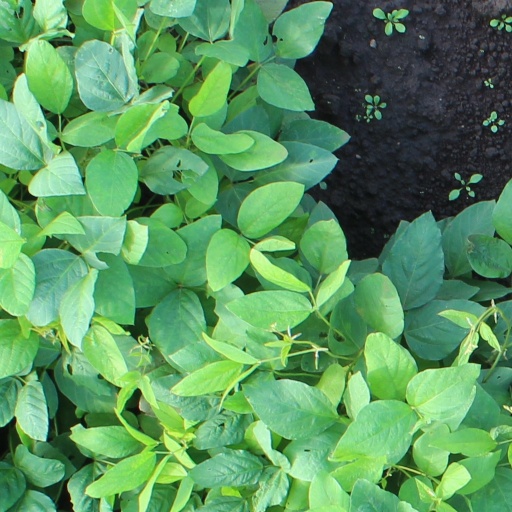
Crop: soybean